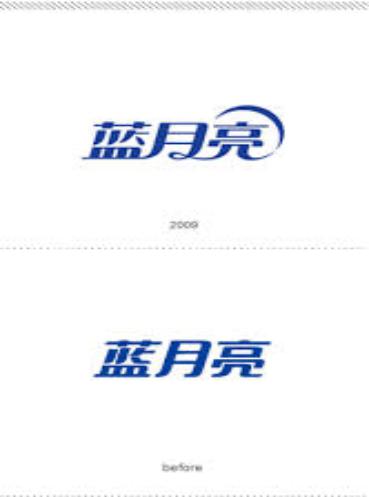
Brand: bluemoon
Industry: Necessities